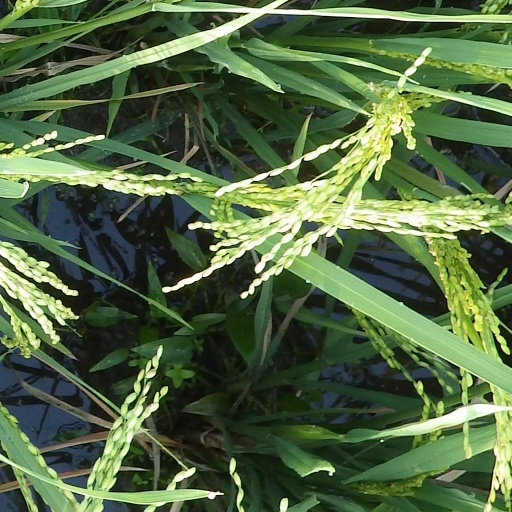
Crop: rice